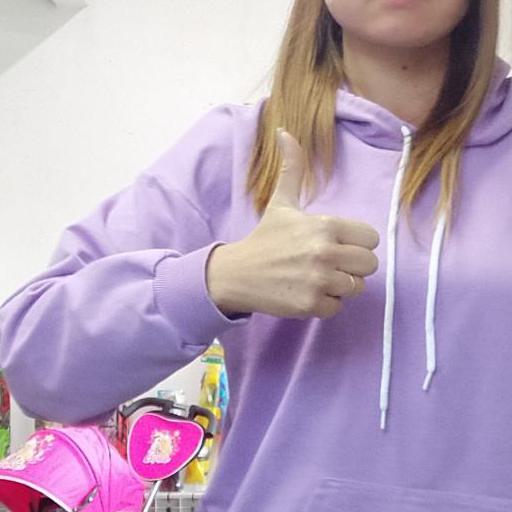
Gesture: like